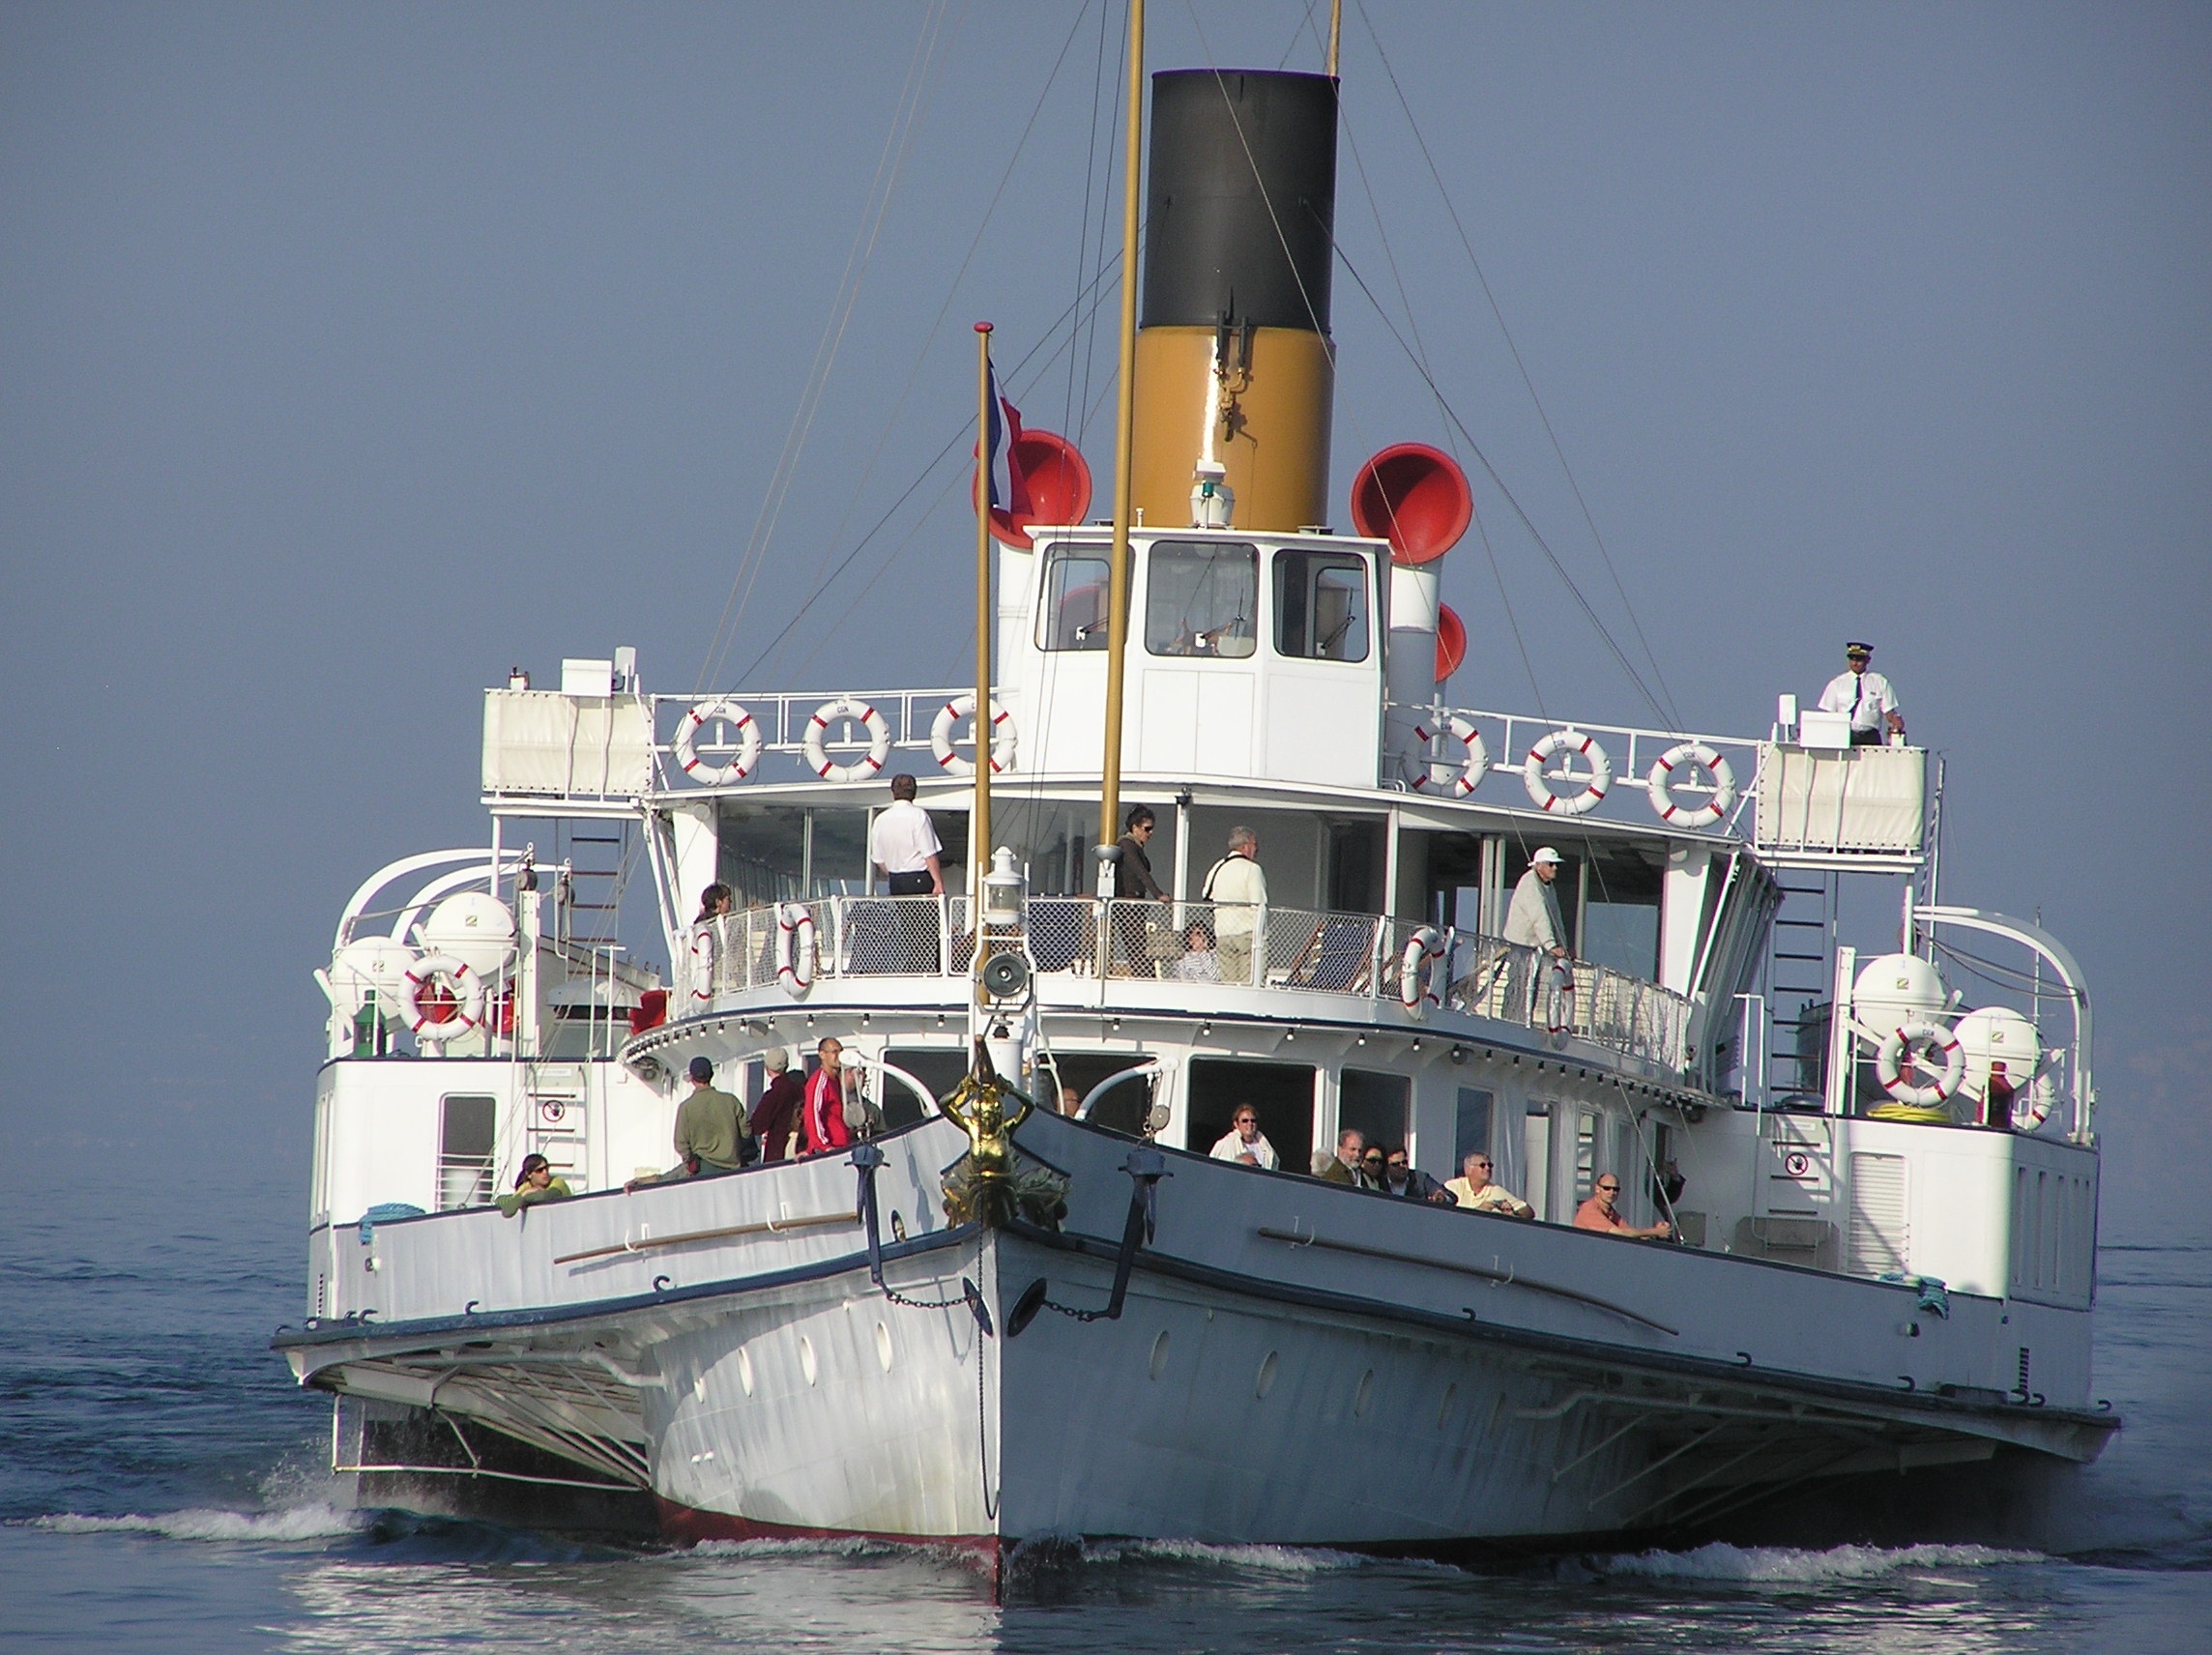
sea, boat, steam, ship, vehicle, cargo ship, ferry, blades, tugboat, watercraft, geneva, fishing vessel, passenger ship, freight transport, pilot boat, fishing trawler, patrol boat, research vessel, anchor handling tug supply vessel